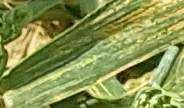
Label: Wheat___Yellow_Rust